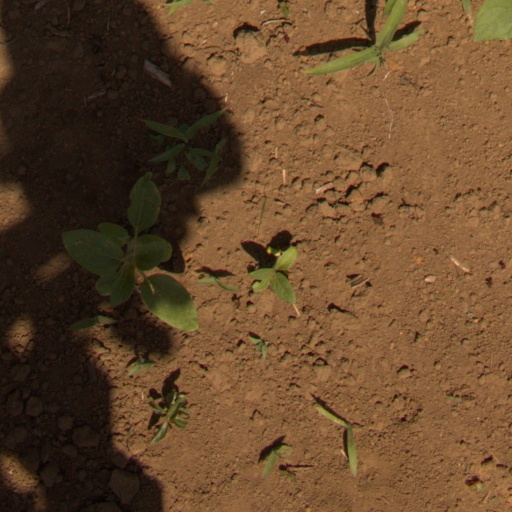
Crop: Jerusalem artichoke